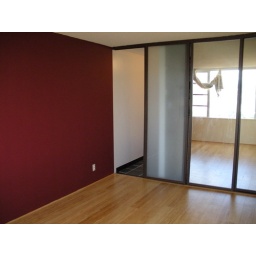
New paint in the bedroom and new bamboo floor